Whispers of Dead Zone

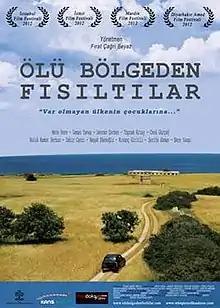
Original film poster

Whispers of Dead Zone is a 2012 drama in Turkish-French co-production, directed by Fırat Çağrı Beyaz. The film premiered at the Istanbul International Film Festival.